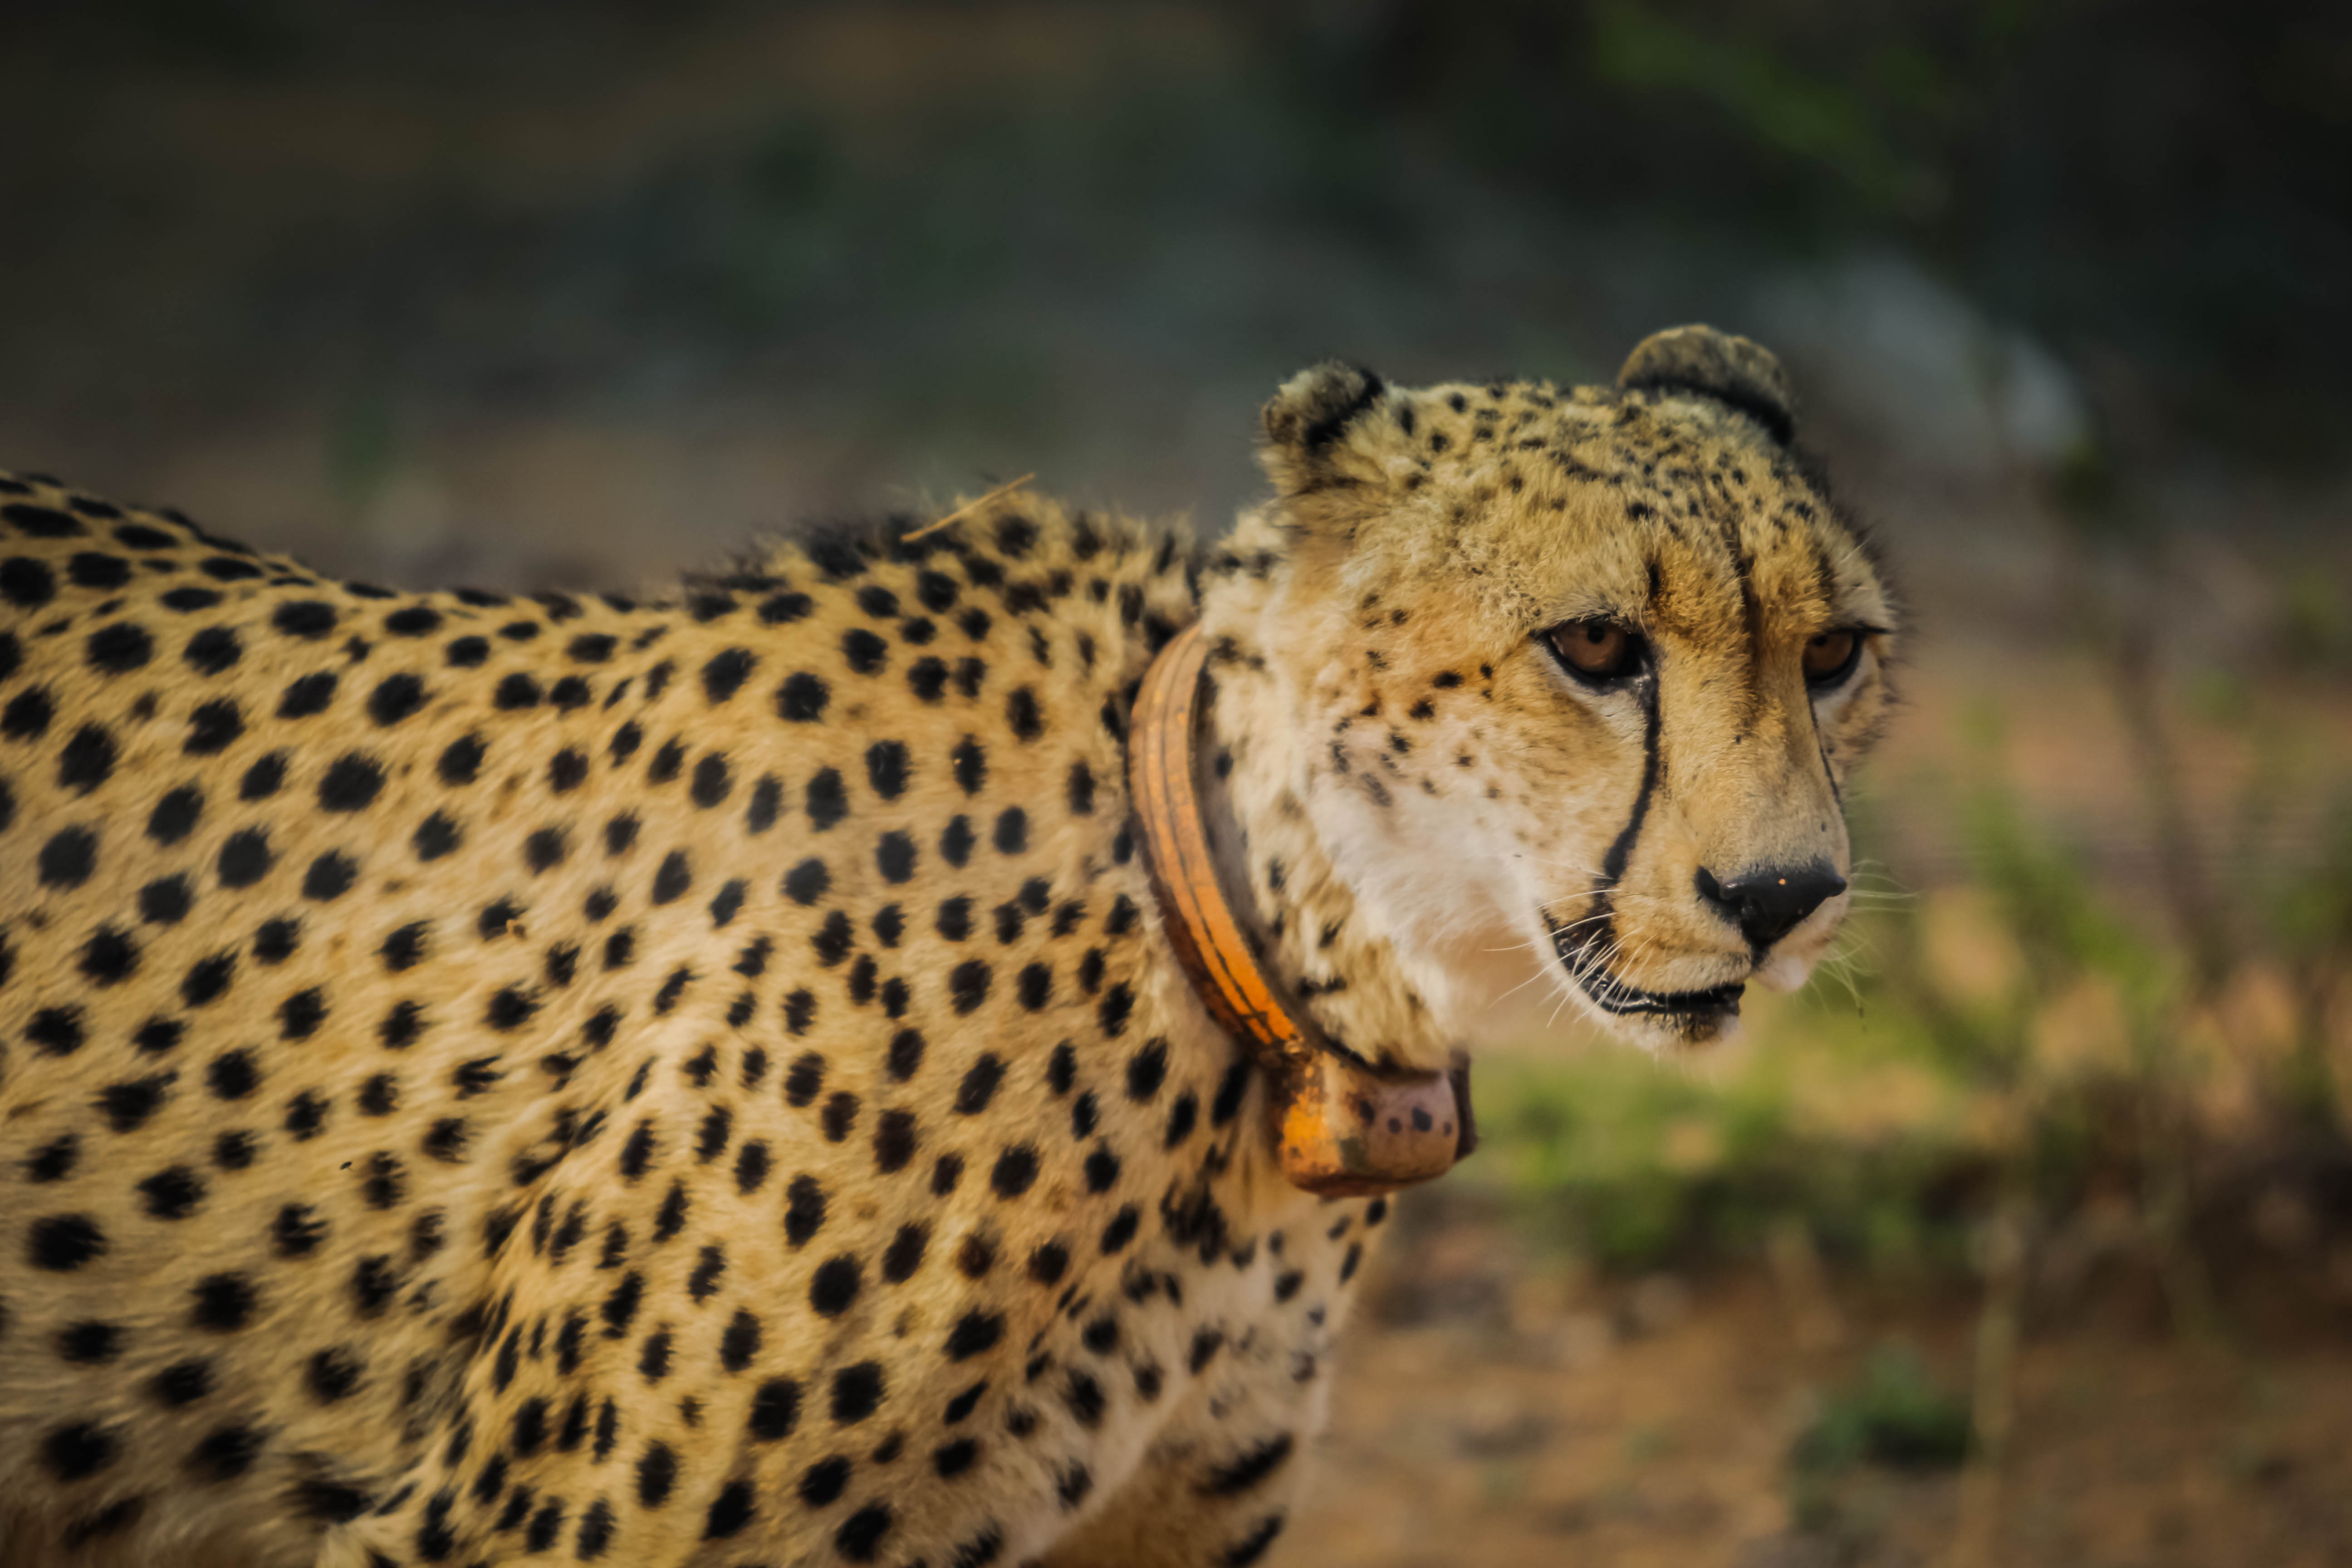
wilderness, animal, wildlife, africa, mammal, predator, fauna, leopard, cheetah, whiskers, tiger, vertebrate, safari, big cats, cat like mammal